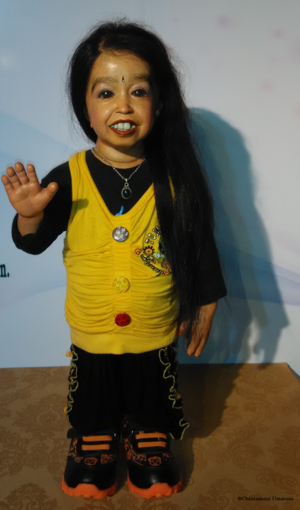
Jyoti Amge
Jyoti Amge er verdens mindste pige og teenager ifølge bogen Limca Book of Records. Hun er 63 cm høj og vejer 5,25 kg.